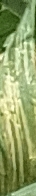
Label: Wheat___Yellow_Rust